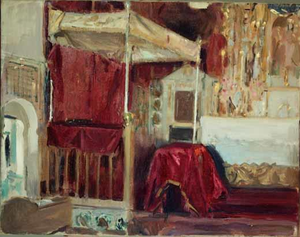
Chapelle du domaine de Láchar est une huile sur toile peinte en janvier 1917 par le peintre valencien Joaquim Sorolla. Elle mesure 64,5 x 95,5 cm et appartient au Musée Sorolla de Madrid. Elle a été réalisée lors d'une chasse royale à laquelle a assisté Sorolla à Láchar.